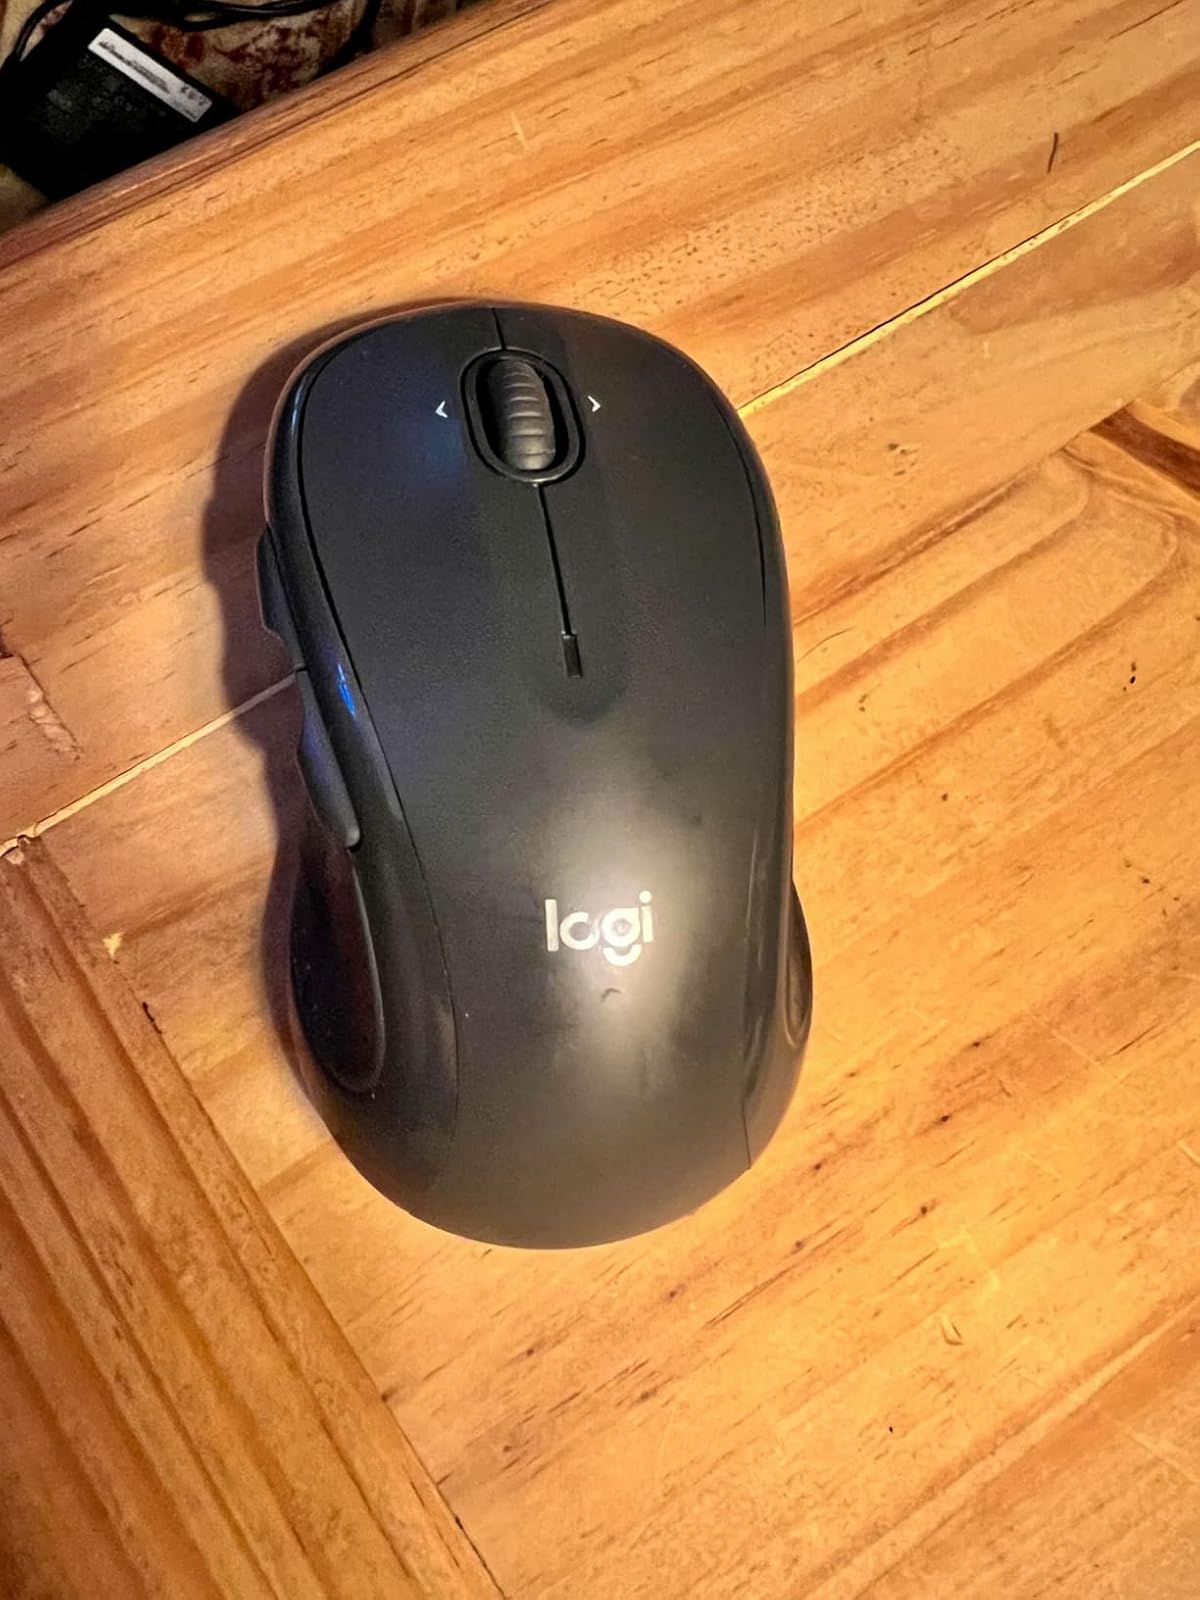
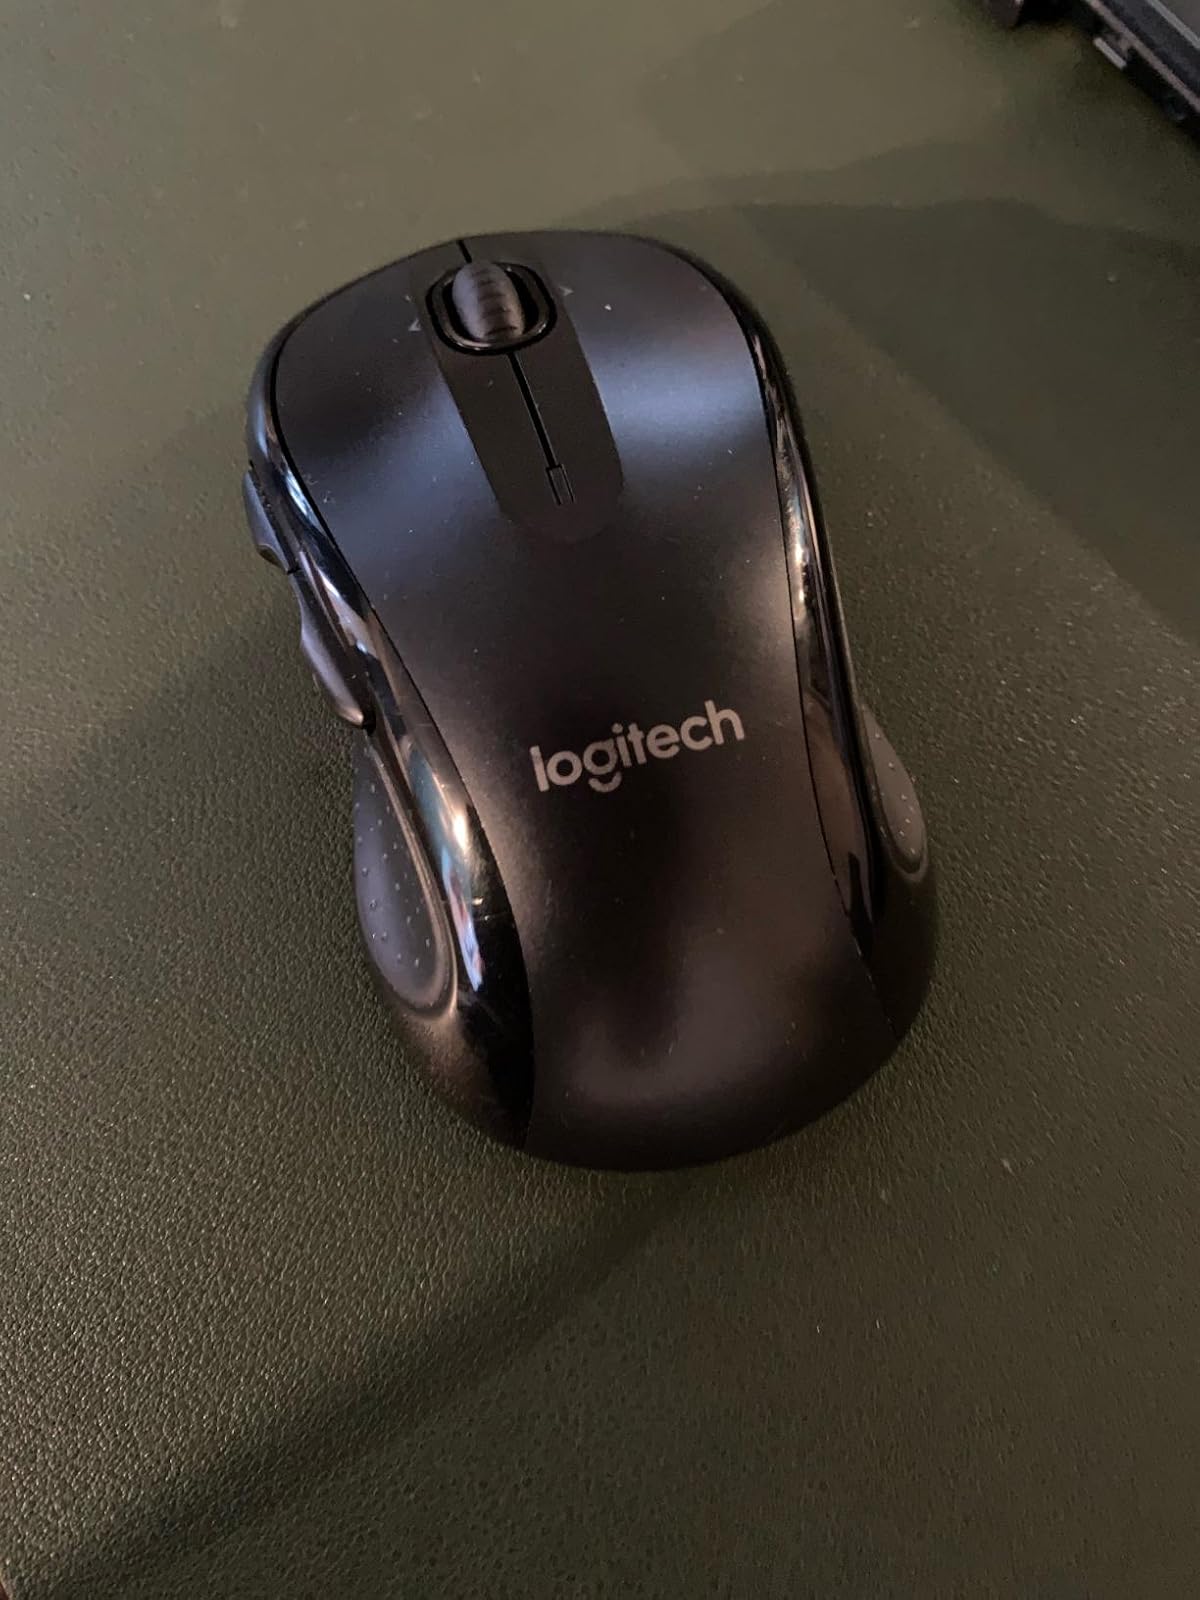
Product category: mouse
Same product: no